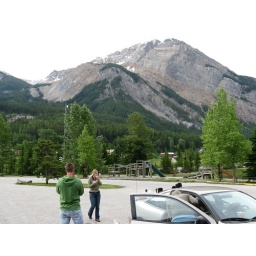
Our first bathroom break since leaving Hans's house early in the morning.